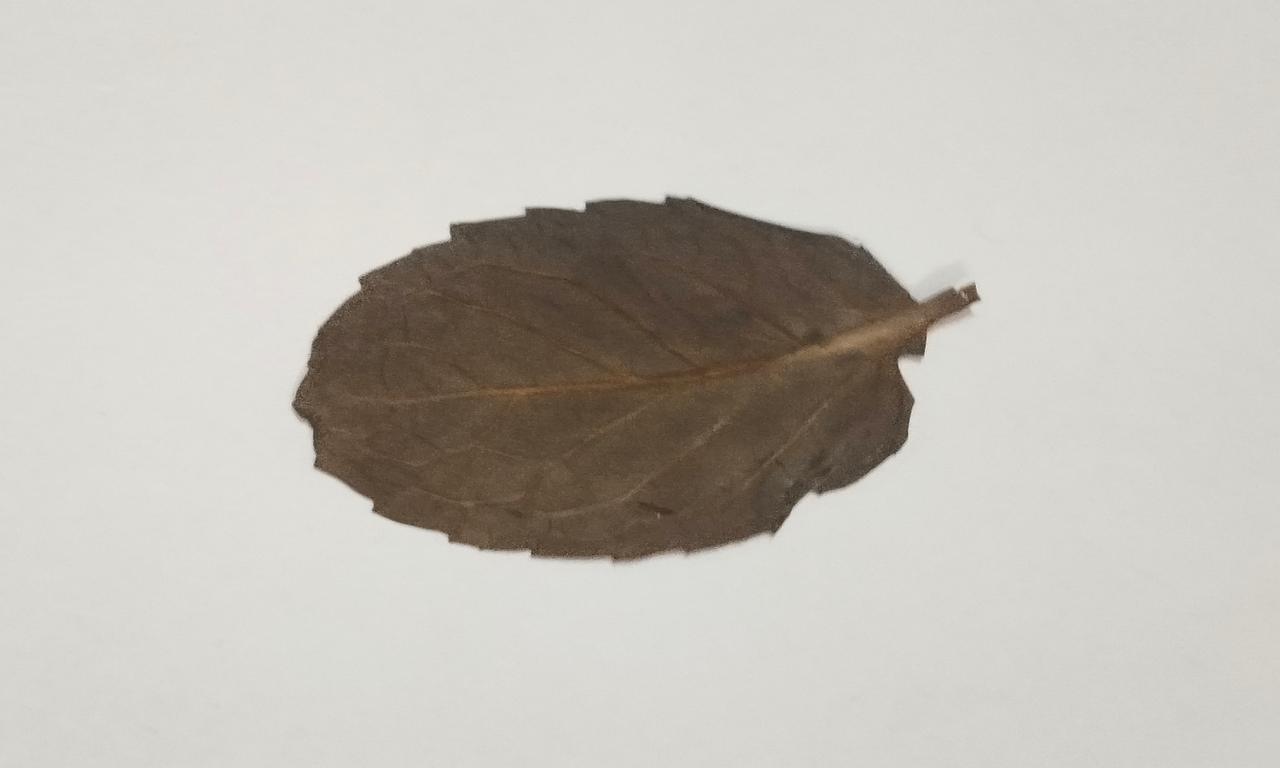
Label: Dried